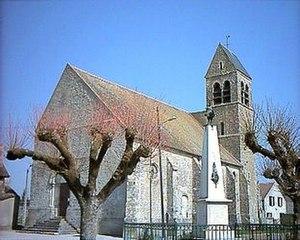
Claude Simonnet Image personnelle Eglise Saint Martin d'Aufferville
Cet article recense les monuments historiques de l'ouest de la Seine-et-Marne, en France.